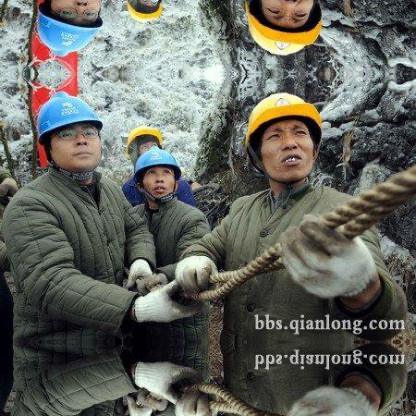
Objects in the image:
label: helmet
label: helmet
label: helmet
label: helmet
label: helmet
label: helmet
label: helmet